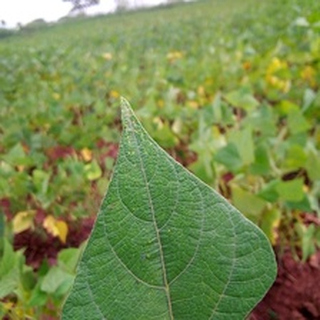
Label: healthy_bean